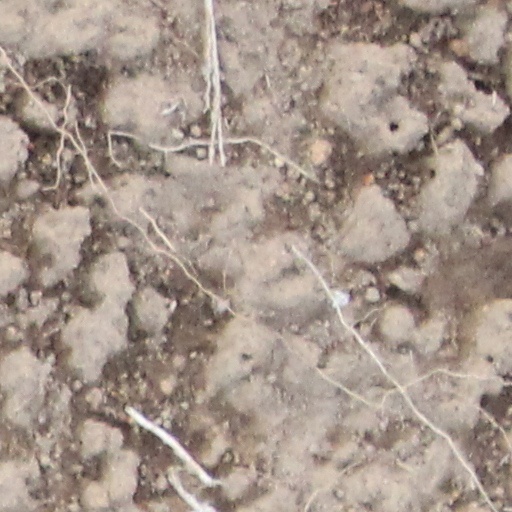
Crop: wheat